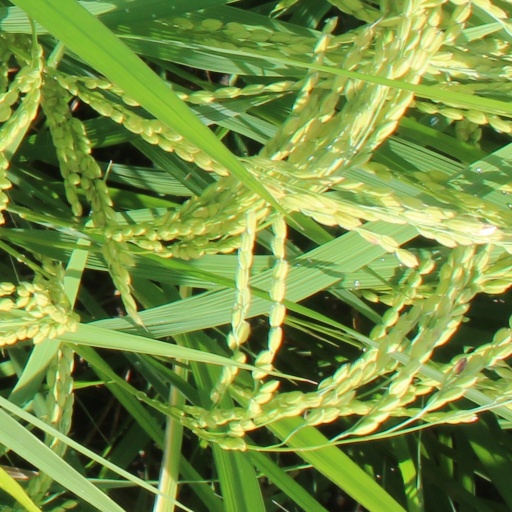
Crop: rice